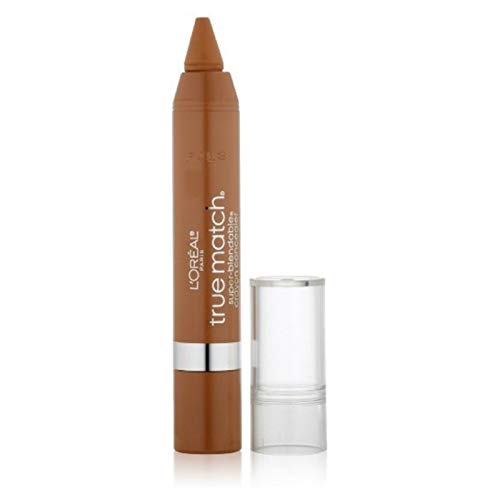
L'Oreal Paris True Match Super-Blendable Crayon Concealer, Medium/Deep Neutral [N6-7-8] 0.10 oz (Pack of 3)
Category: All Beauty
L'Oreal Paris True Match Super-Blendable Crayon Concealer, Medium/Deep Neutral 6-7-8 0.10 Ounces (Pack of 3)
Features: L'Oreal Paris True Match Super-Blendable Crayon Concealer, Medium/Deep Neutral 6-7-8 0.10 Ounces (Pack of 3)